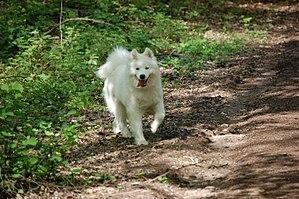
Femelle Samoyède de 2 ans, Be-Bop Bohême of Karasea, producteur: A. Flamand, propriétaire: M. Guzu